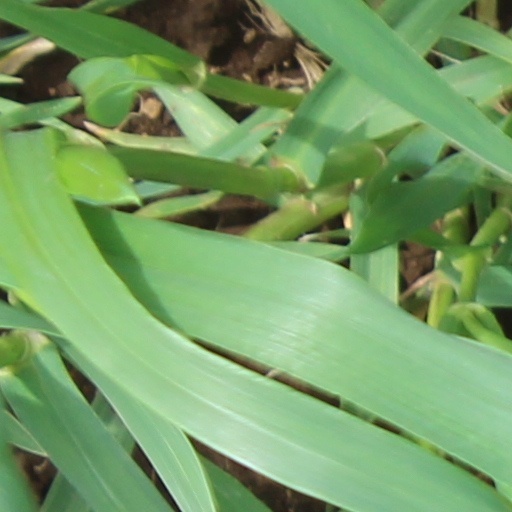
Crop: wheat